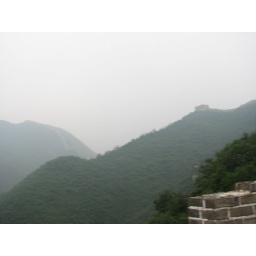
At some point, I'll be standing on that tower in the distance.